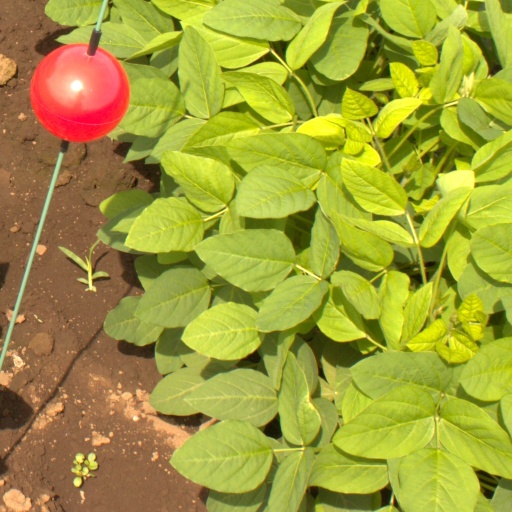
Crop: soybean